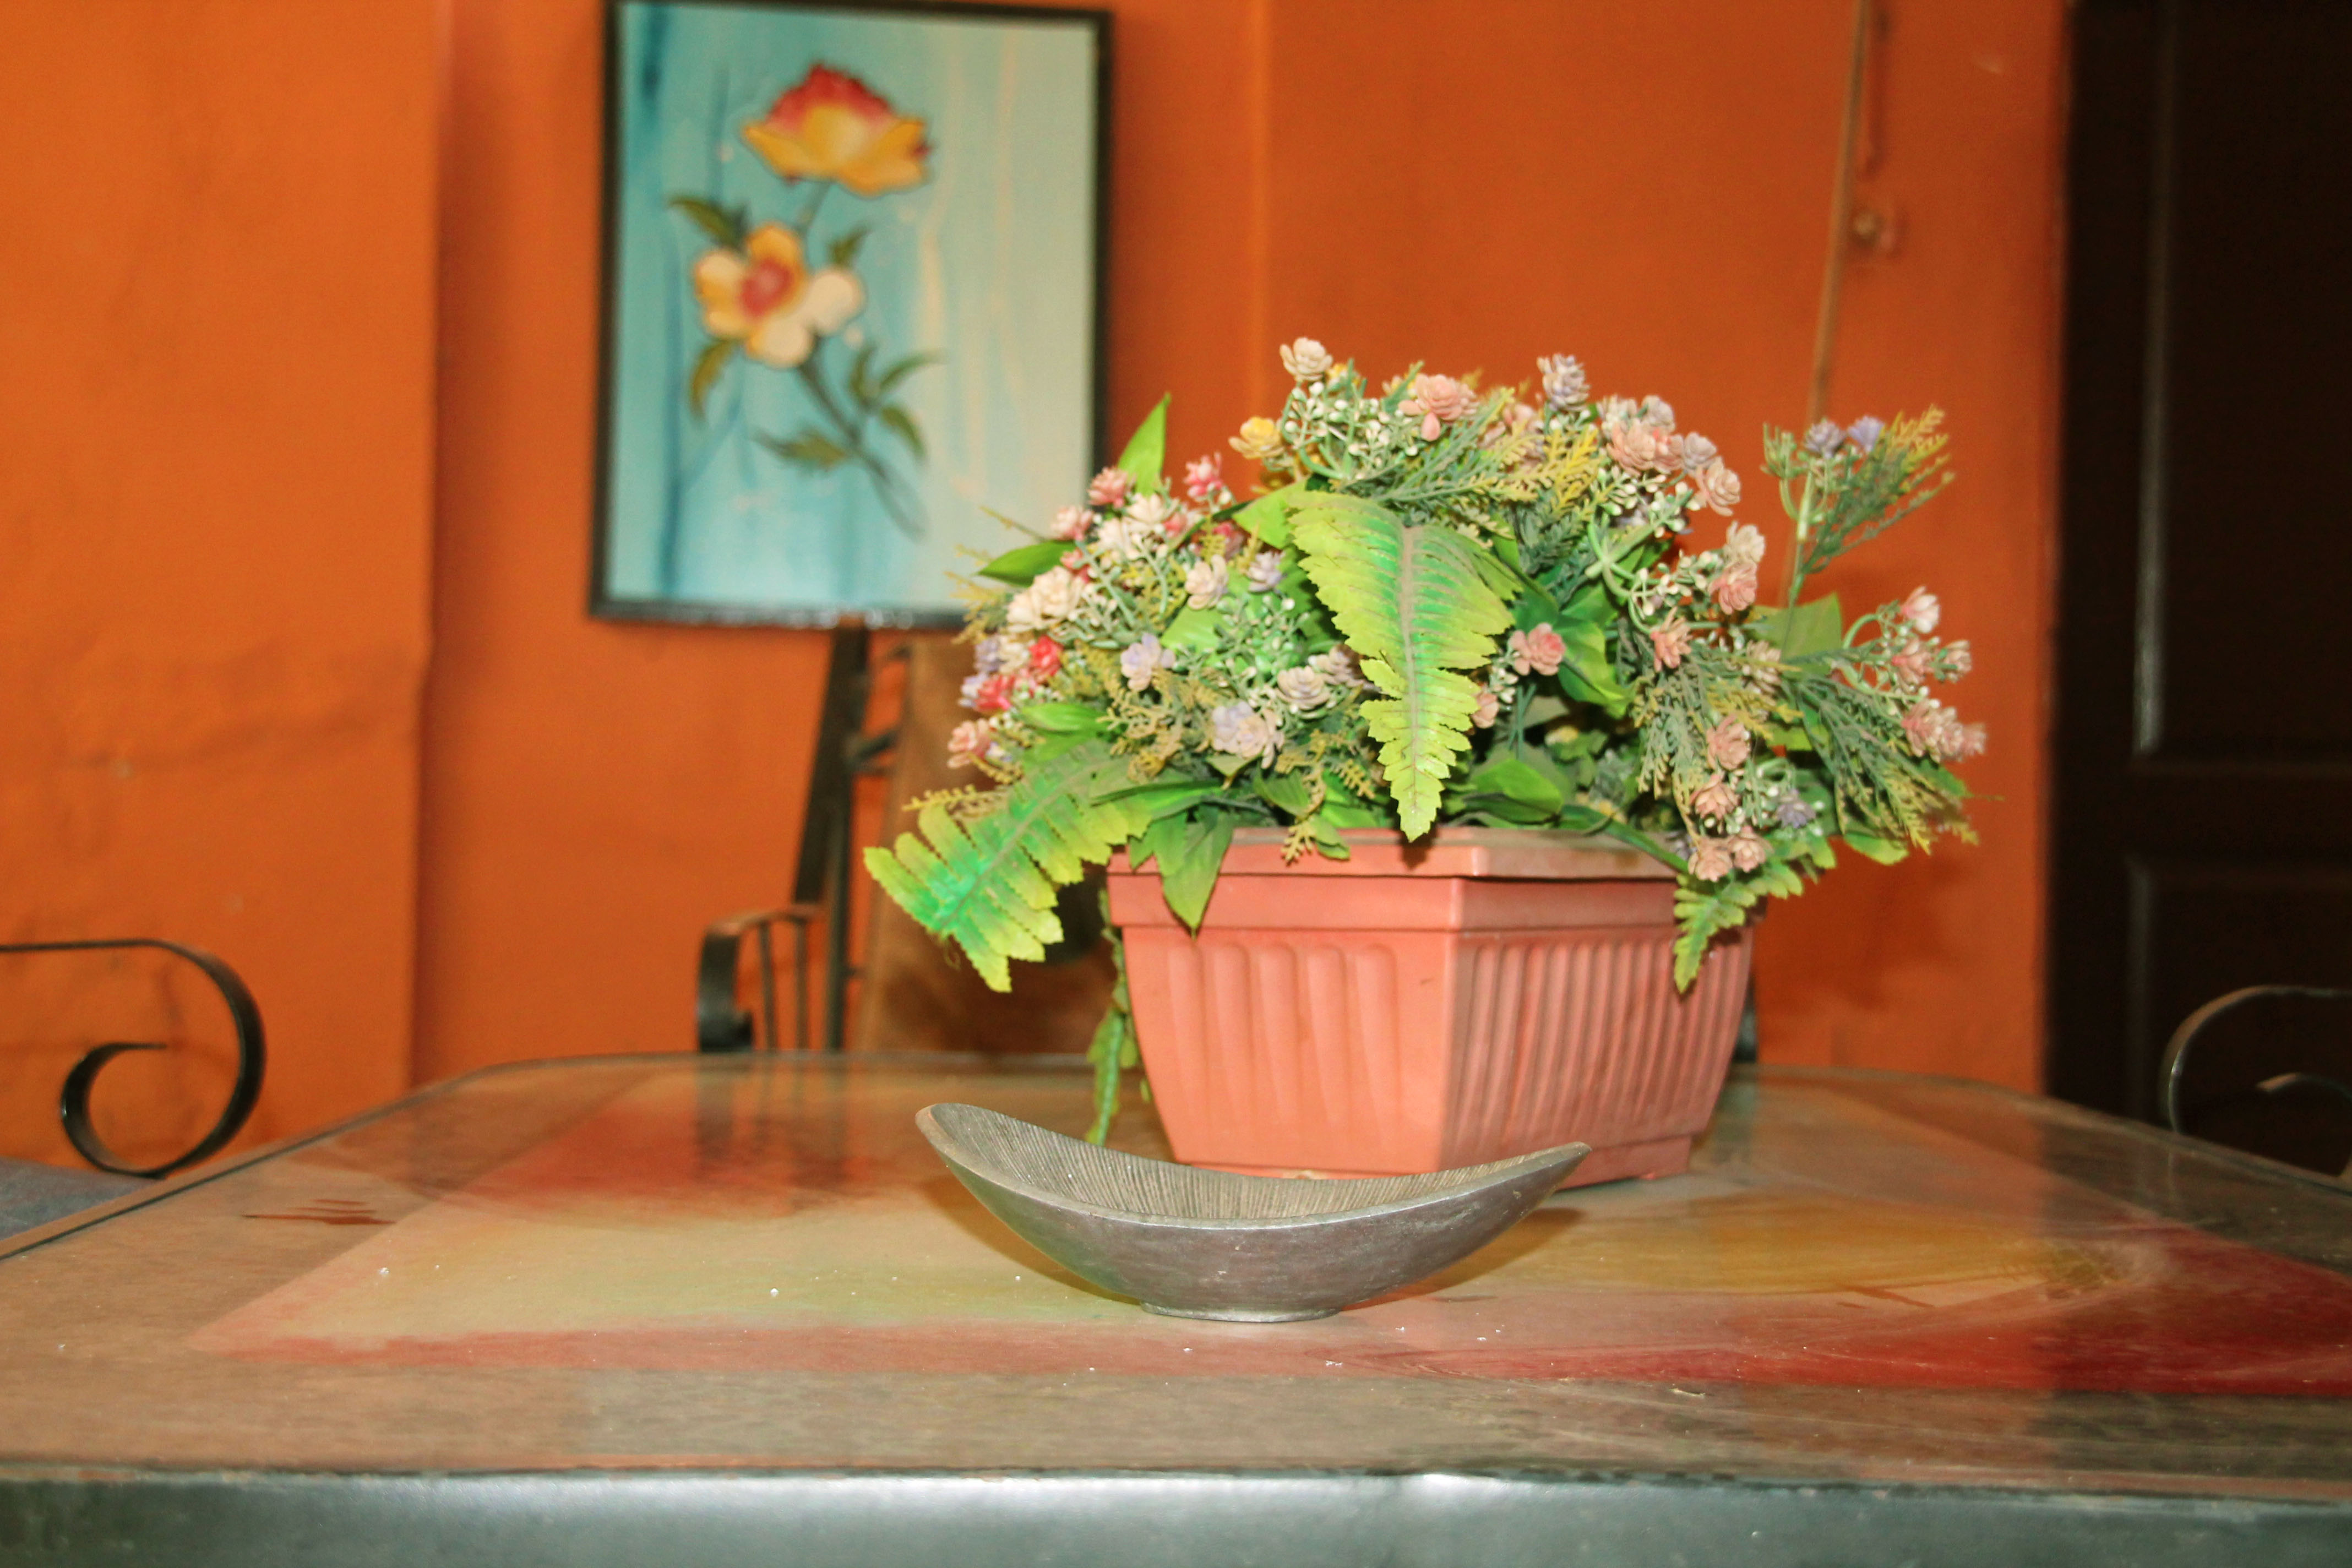
senegal, flower, plant, flowerpot, floristry, leaf, flora, flower arranging, houseplant, floral design, still life, flower bouquet, table, ikebana